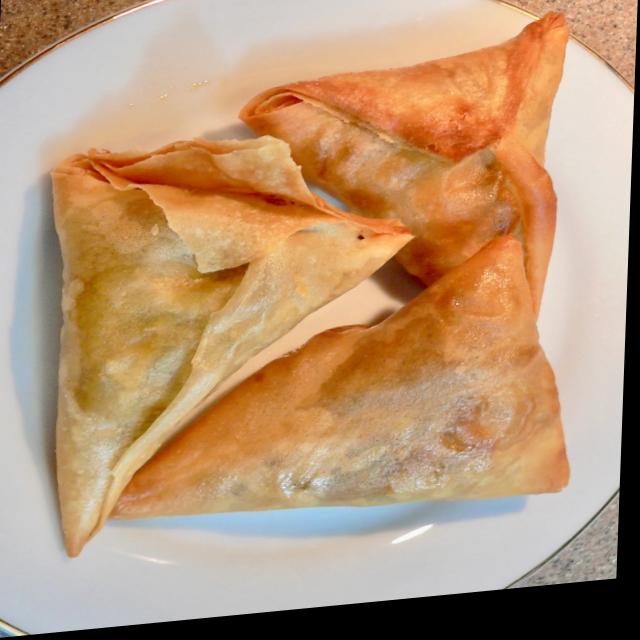
Dish: samosa